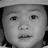
Emotion: neutral